Fort Vasai

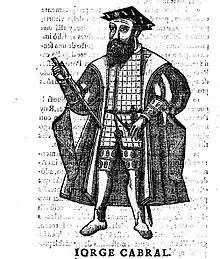
Jorge Cabral

The Treaty of Vasai (1534) was signed by Sultan Bahadur of Gujarat and the Kingdom of Portugal on 23 December 1534, while on board the galleon "São Mateus". Based on the terms of the agreement, the Portuguese Empire gained control of the city of Vasai (Bassein), as well as its territories, islands, and seas. The Bombay islands under Portuguese control include Colaba, Old Woman's Island, Mumbai (Bombay), Mazagaon, Worli, Matunga, Mahim. Salsette, Diu, Trombay and Chaul were other territories controlled and settled by the Portuguese.